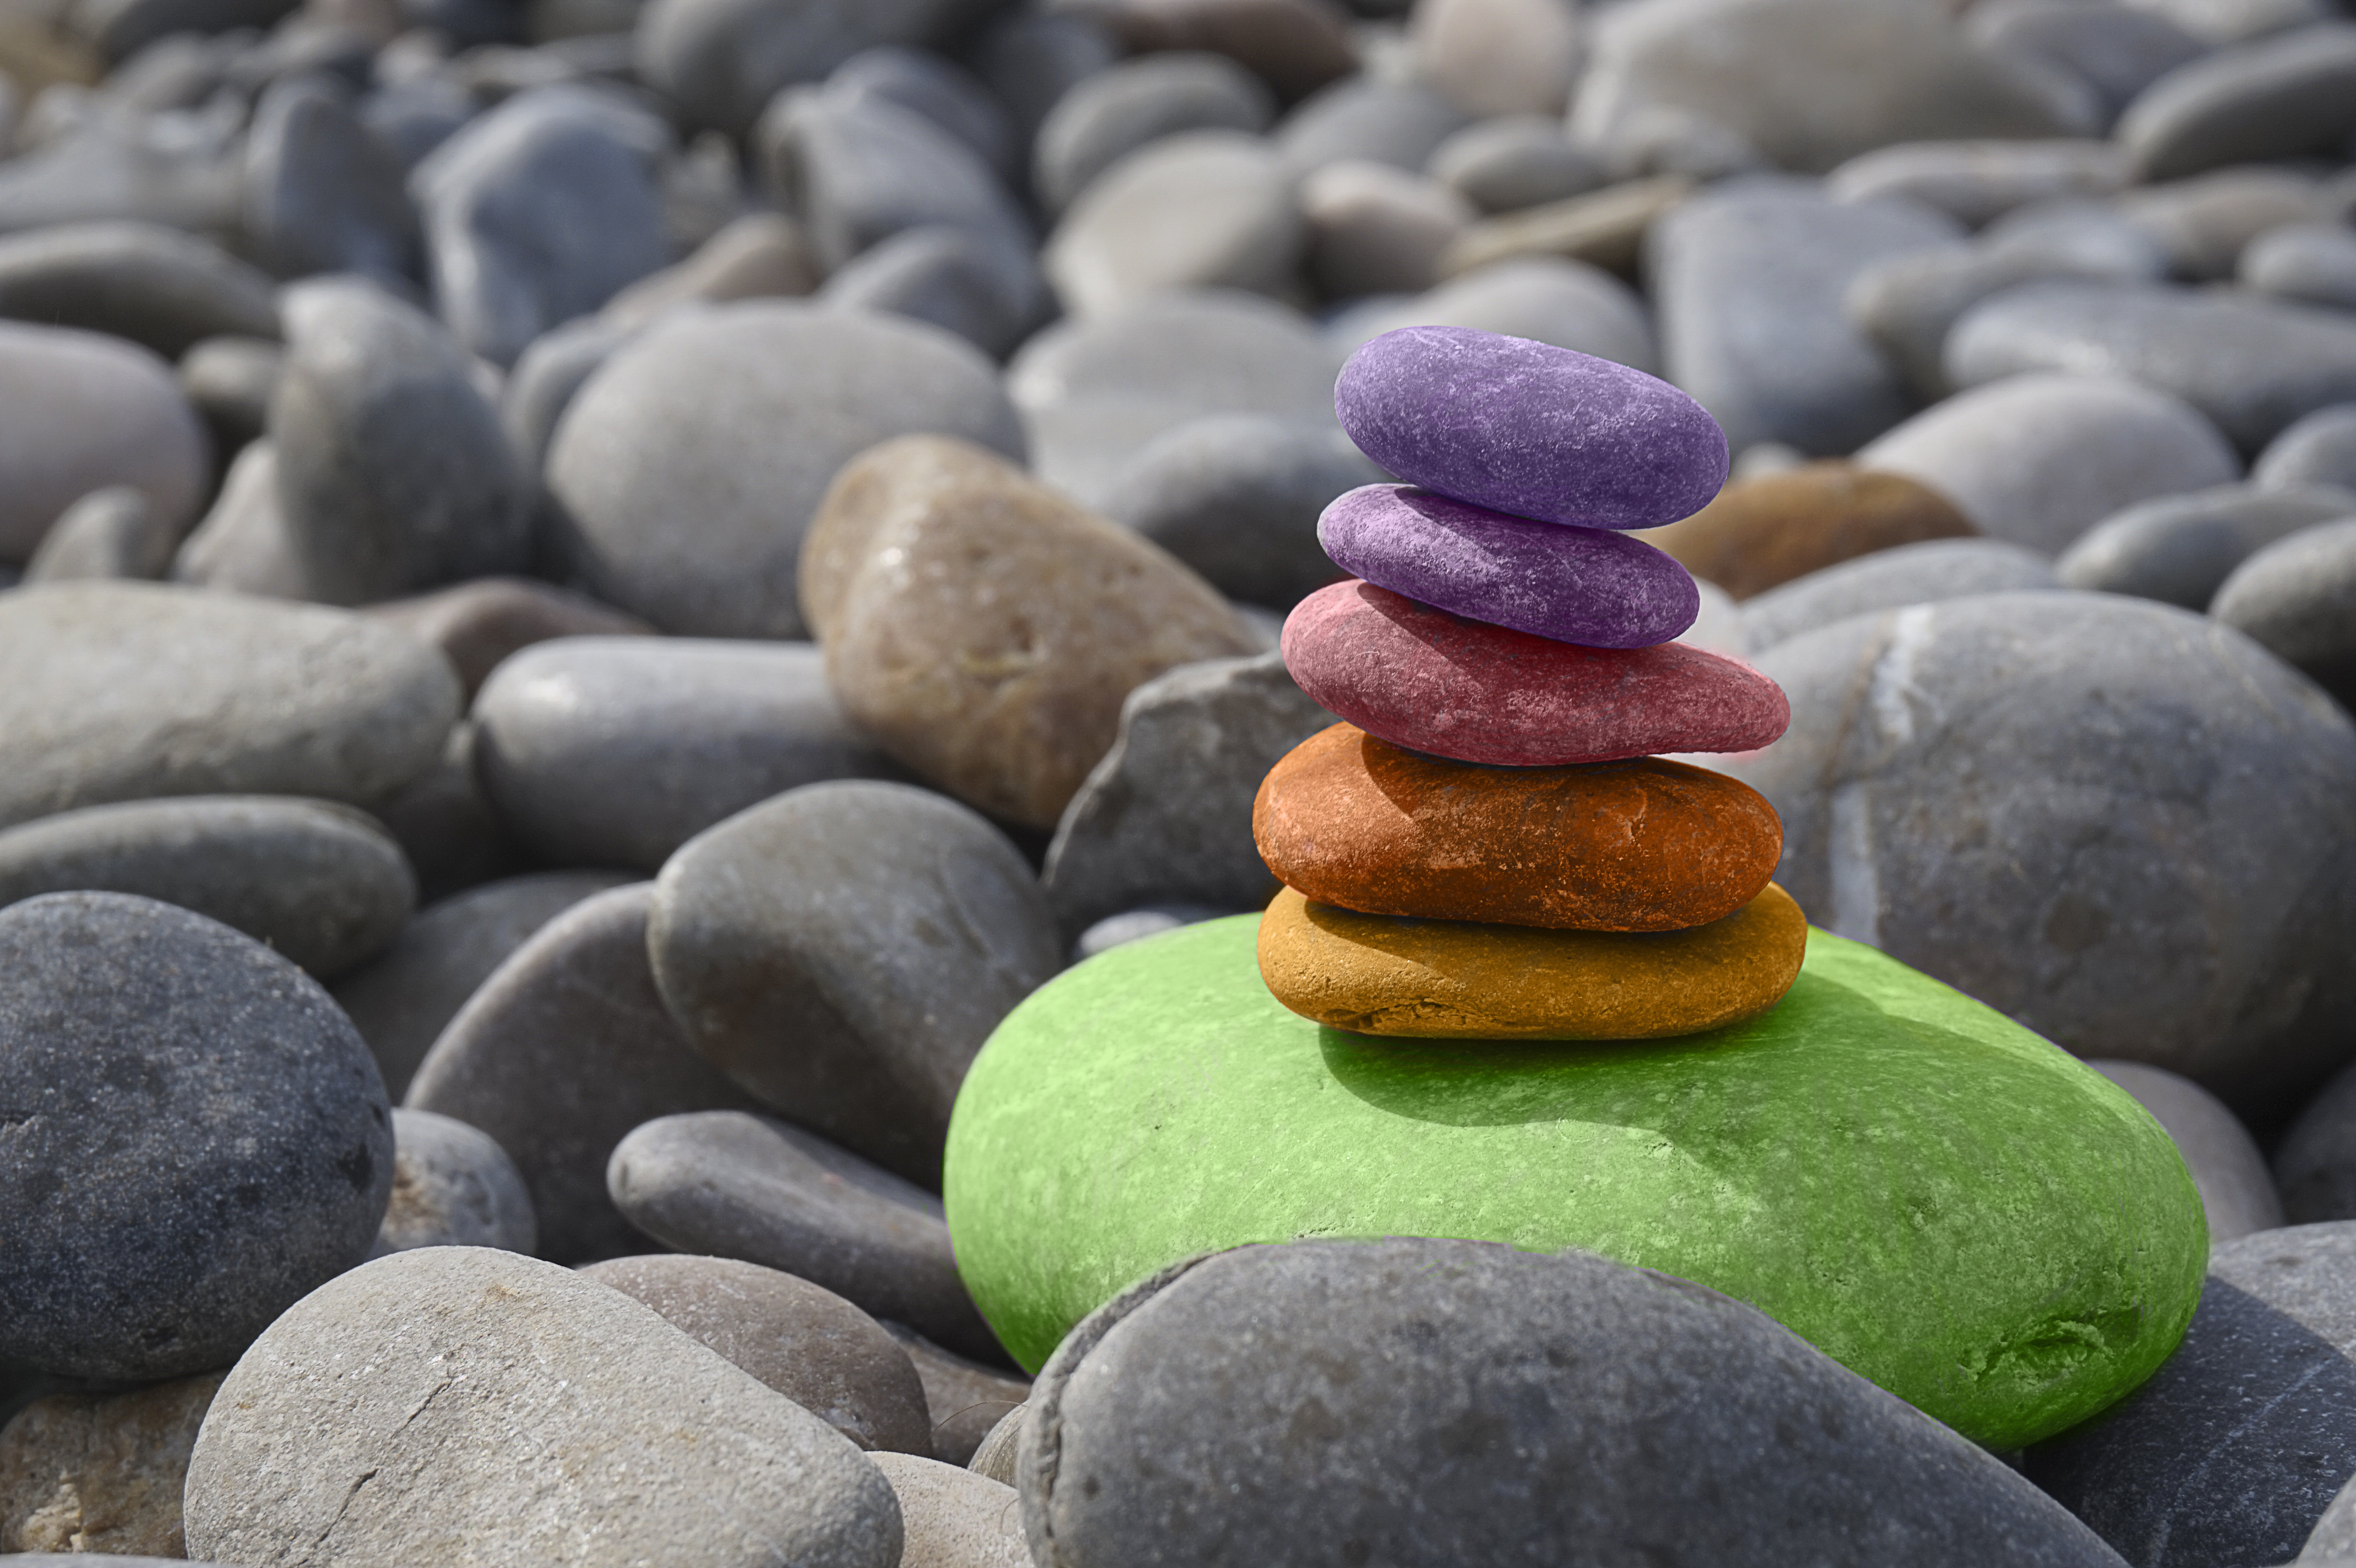
sea, coast, nature, rock, ocean, food, green, color, balance, pebble, colorful, material, zen, stones, meditation, pebbles, boulder, about, stone garden